Army Group Courland

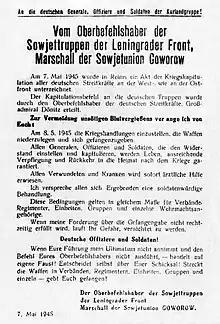
Soviet ultimatum

Army Group Courland consisted of the German Sixteenth Army and the German Eighteenth Army. The two armies had been sent to Courland partly to protect training grounds for the remaining Nazi U-boat forces.